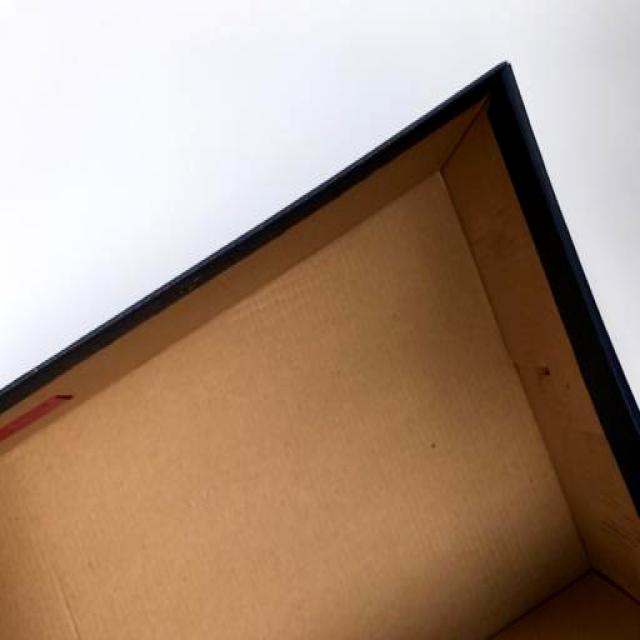
Label: Cardboard